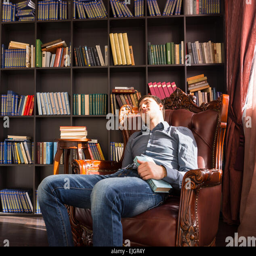
young man dozing off in a public library lying fast asleep in a comfortable carved wooden armchair with his book